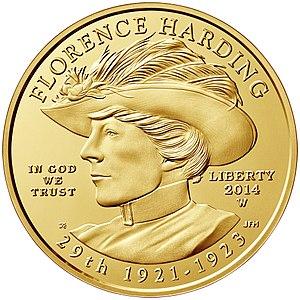
À partir de 2007, la série de pièces de 10 dollars des Premières épouses des États-Unis honore les femmes de chacun des présidents honorés par la série de pièces de 1 dollar des Présidents des États-Unis en émettant des pièces d'or à leur image, dans l'ordre où elles ont servi en tant que conjoint. À ce jour, cela a toujours été des femmes souvent appelées « premières dames », mais la loi utilise le terme « première épouse ».